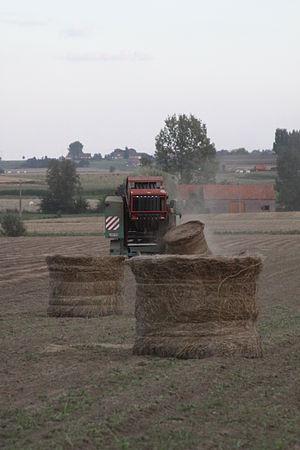
Fauchage mécanique du lin à Molenbaix en Belgique.
Le textile de lin, ou toile de lin, est une étoffe fabriquée avec la fibre de lin cultivé ou Linum usitatissimum.